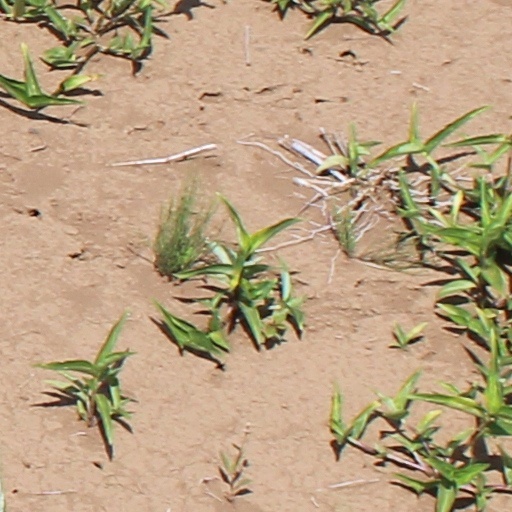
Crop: wheat